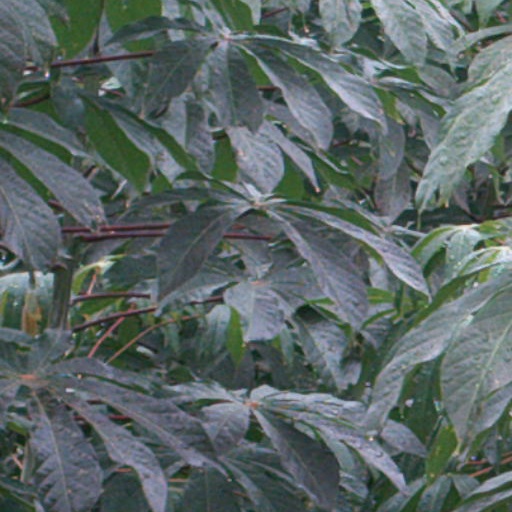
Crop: cassava